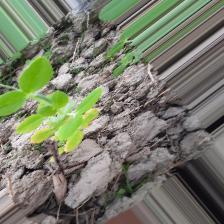
Label: Normal